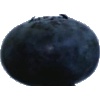
Label: Blueberry 1